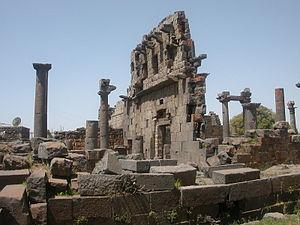
Le patrimoine syrien durant la guerre civile syrienne et depuis l'année 2011, a fait l'objet par ses protagonistes, d'importantes et étendues destructions par tirs et bombardements, et aussi par occupations illégales et pillages des sites.